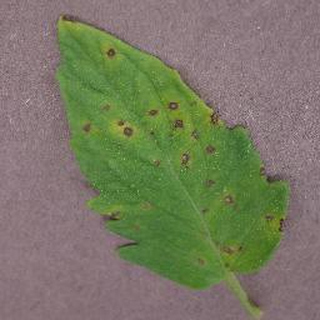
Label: tomato_septoria_leaf_spot